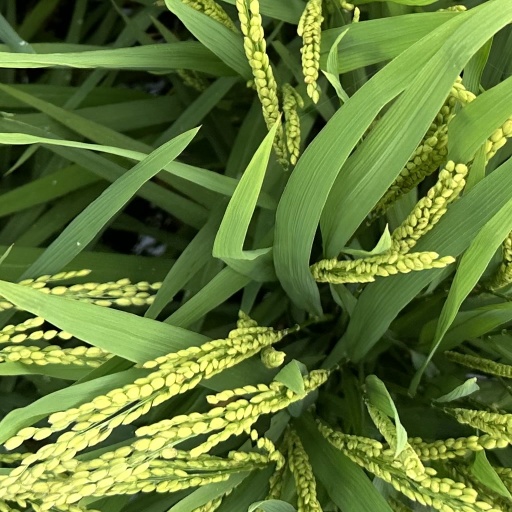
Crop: rice